Battle of Tampere

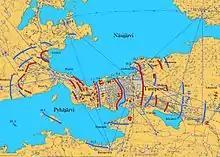
General map of the battle of Tampere, the presentation includes shooting targets of the White artillery.

As the Red offensives failed in late February and early March, the Whites launched their operation against Tampere on 15 March. The aim was to